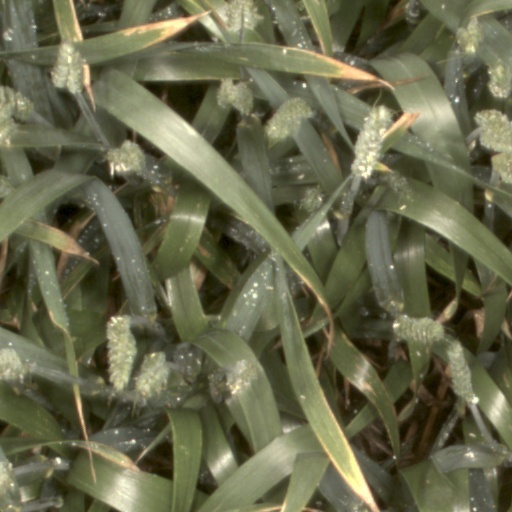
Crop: wheat